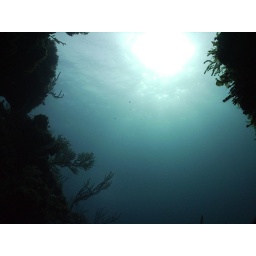
Looking up in the clear water